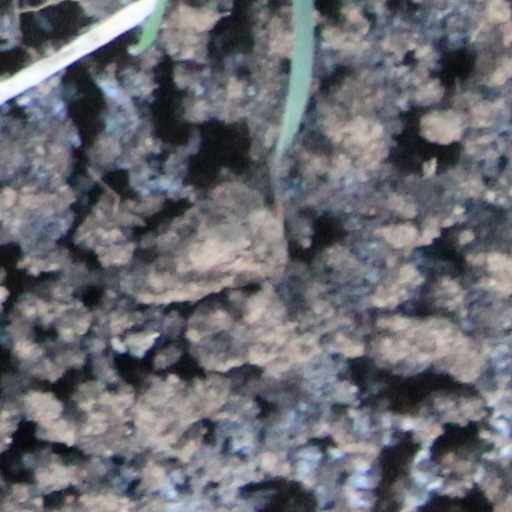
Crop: wheat